The Anarchist Cookbook

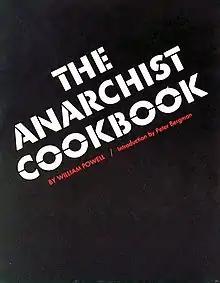
Book cover

The Anarchist Cookbook, first published in 1971, is a book containing instructions for the manufacture of explosives, rudimentary telecommunications phreaking devices, and related weapons, as well as instructions for the home manufacture of illicit drugs, including LSD. It was written by William Powell at the apex of the counterculture era to protest against United States' involvement in the Vietnam War. Powell converted to Anglicanism in 1976 and later attempted to have the book removed from circulation. However, the copyright belonged to the publisher, who continued circulation until the company was acquired in 1991. Its legality has been questioned in several jurisdictions.